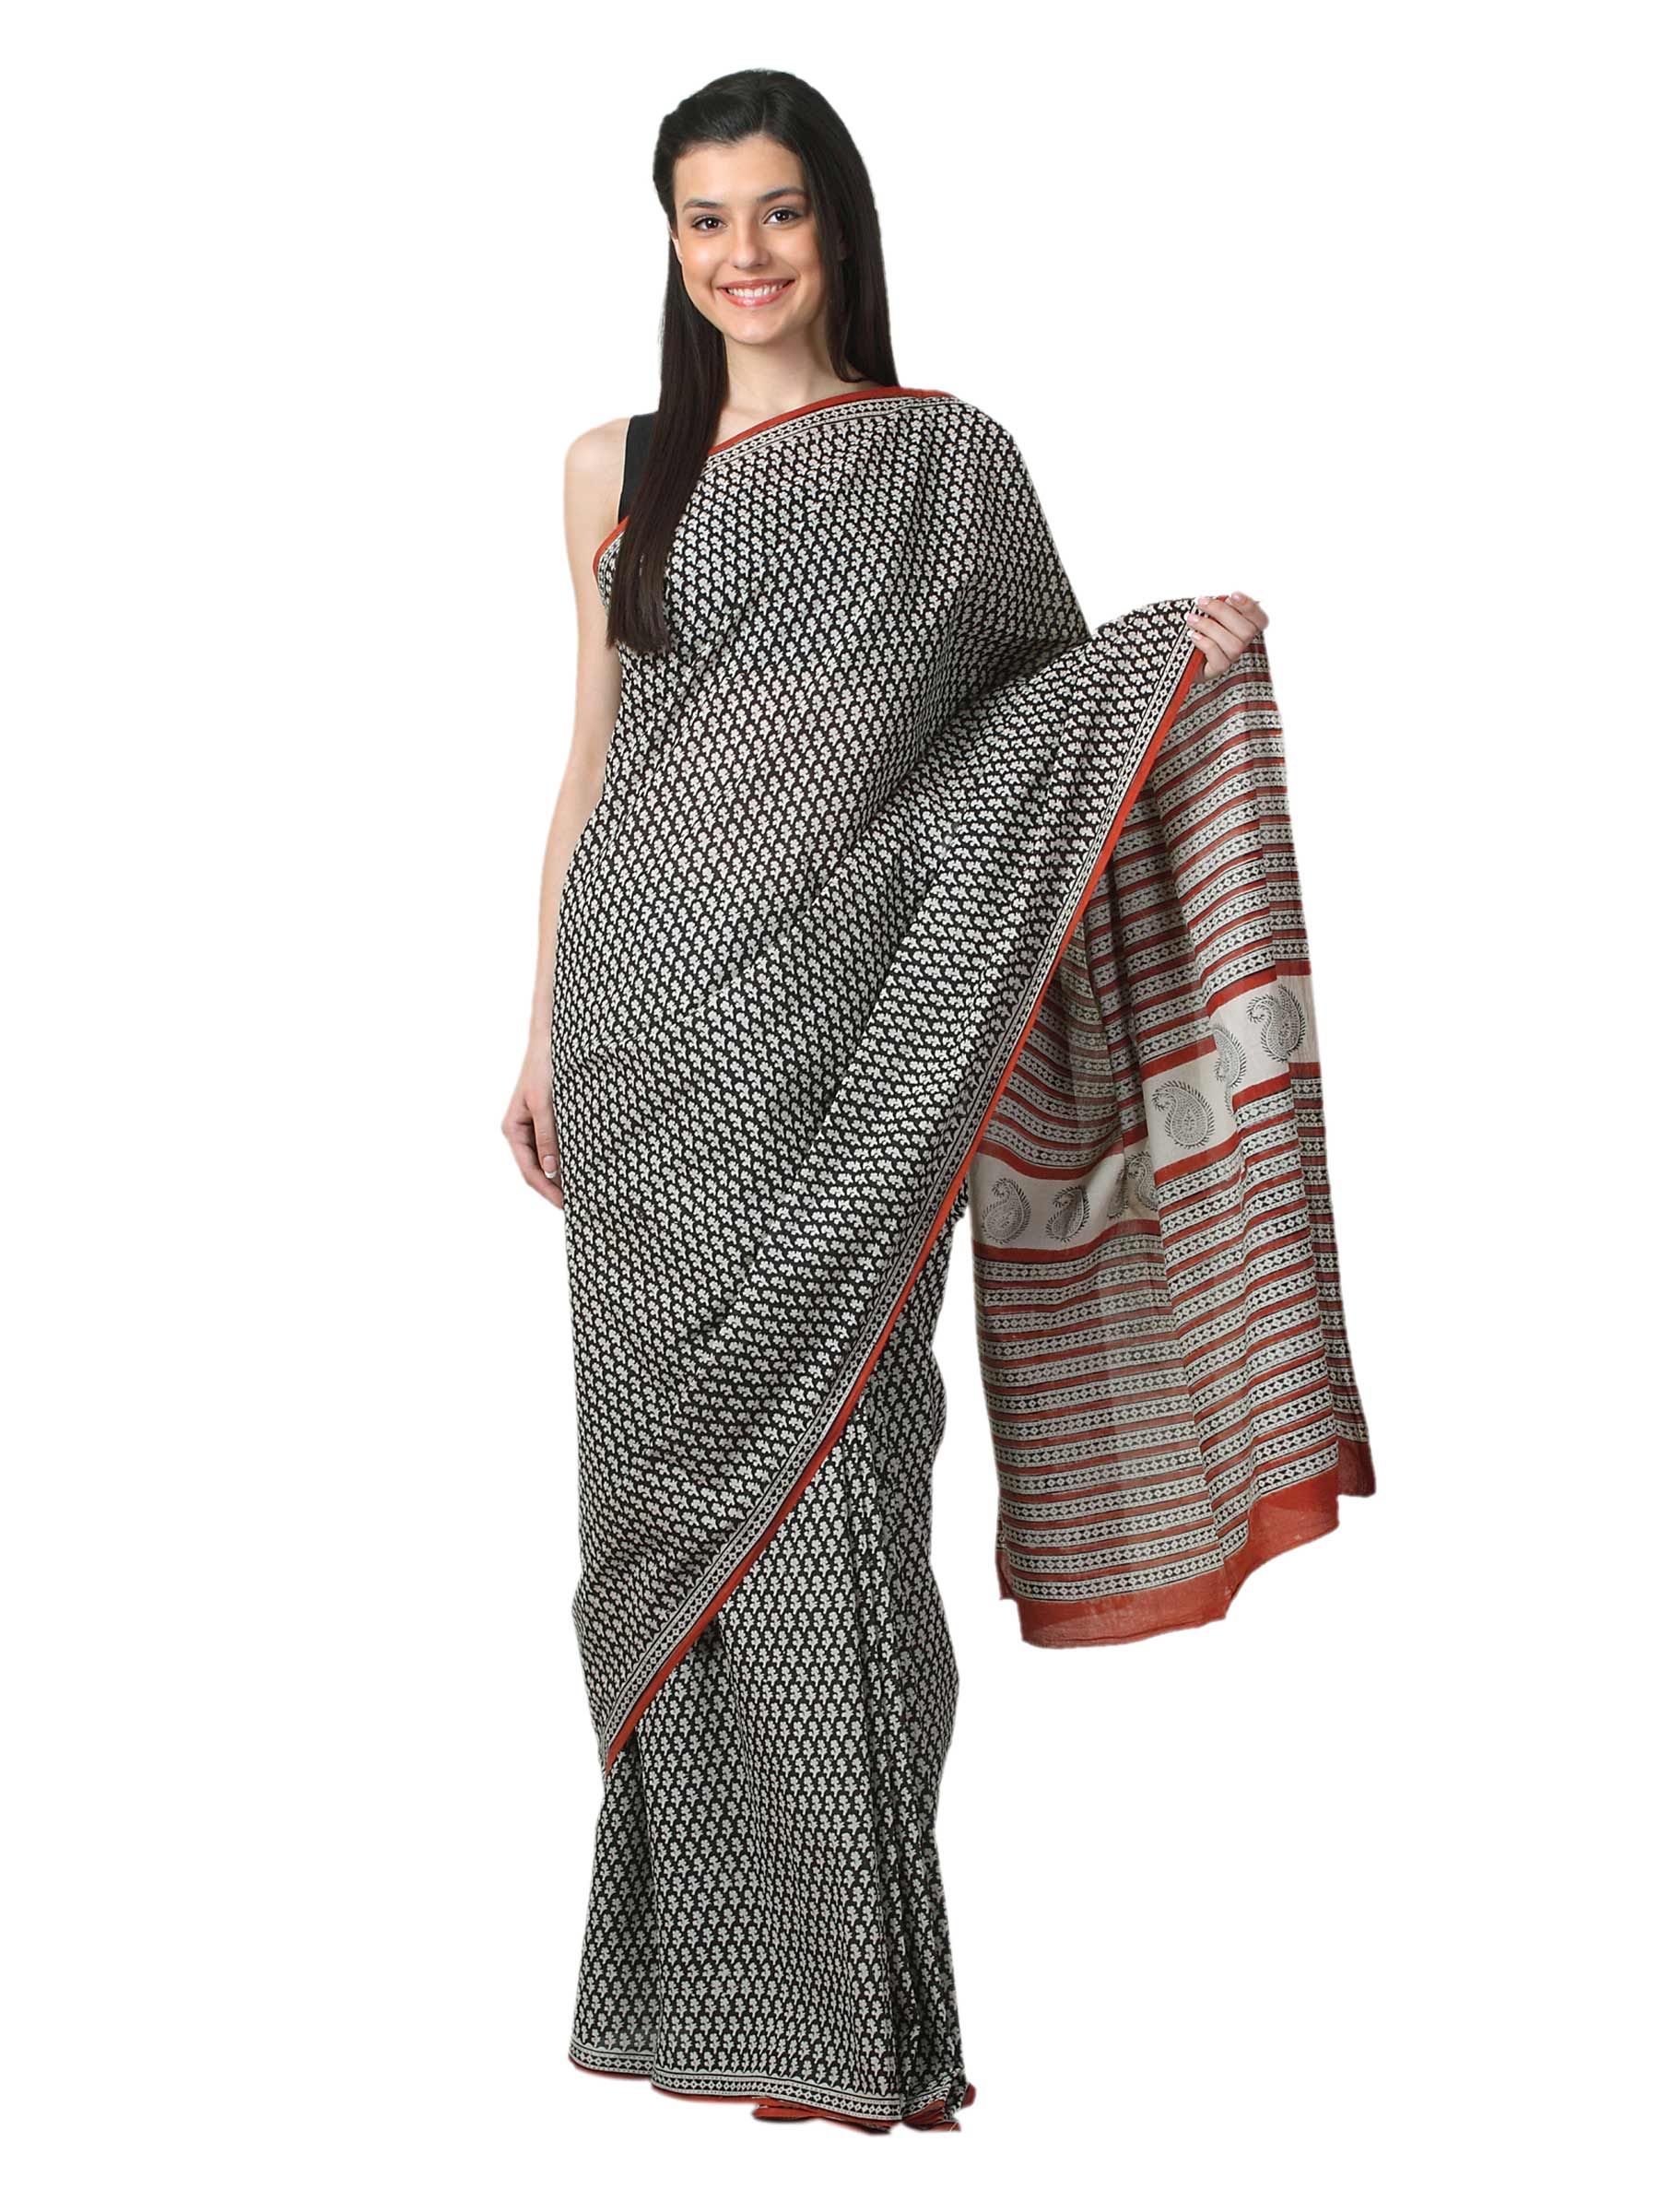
Fabindia Women H& Printed Black Sari
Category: Apparel / Saree / Sarees
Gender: Women
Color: Black
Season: Summer 2012
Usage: Ethnic